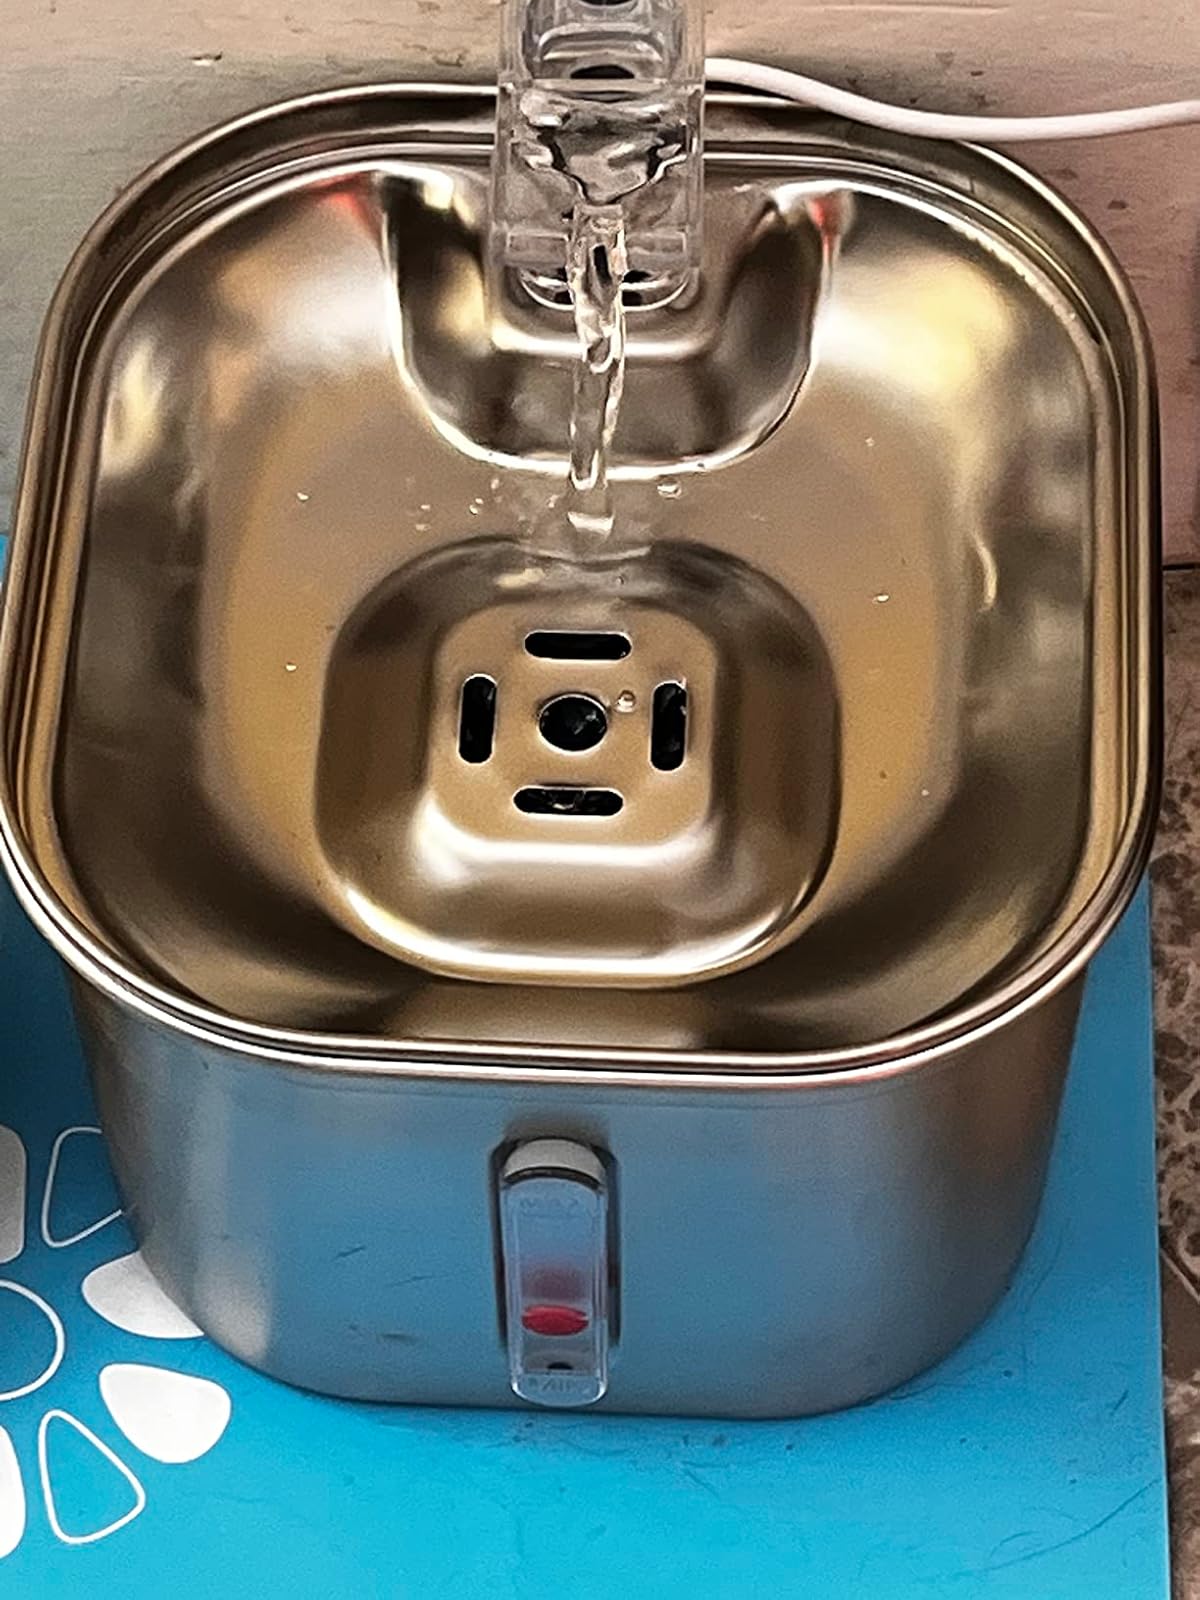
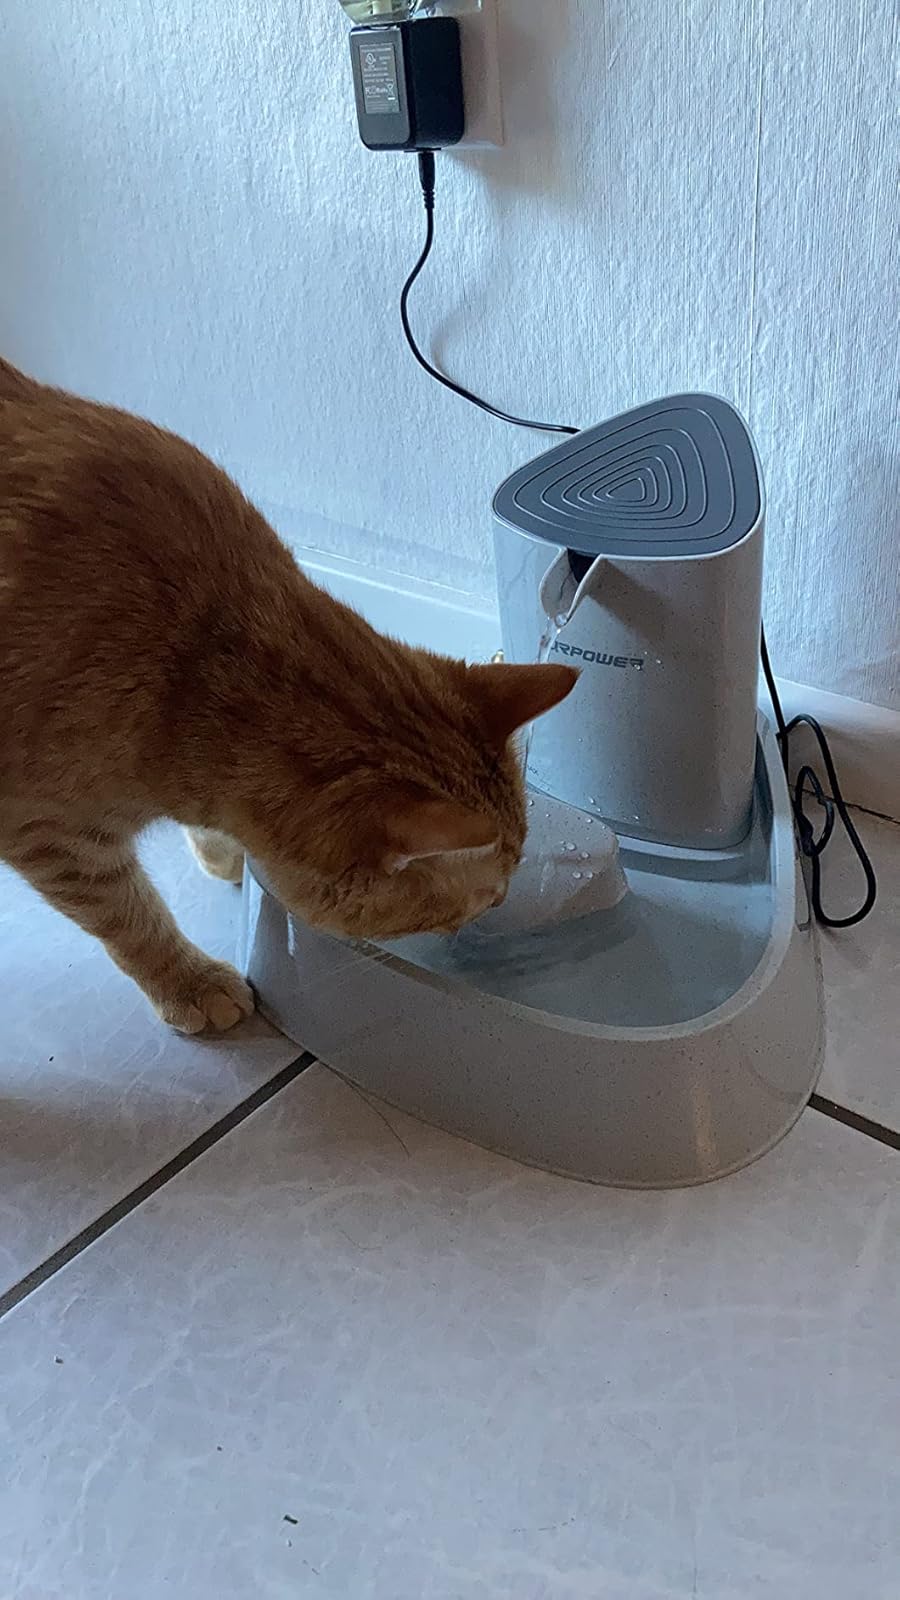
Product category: items_bowl
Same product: no